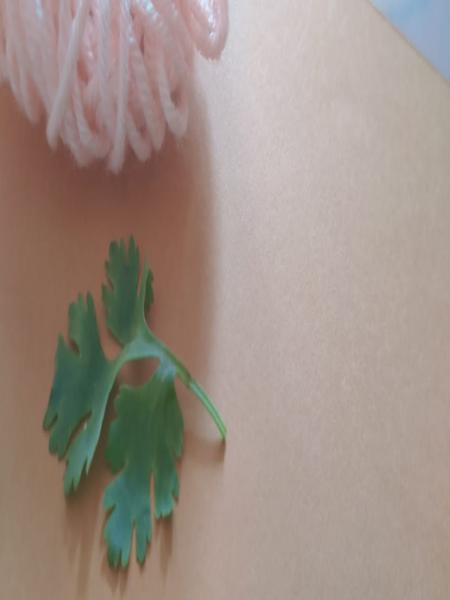
Plant: Coriender